Layout of the Port of Tianjin

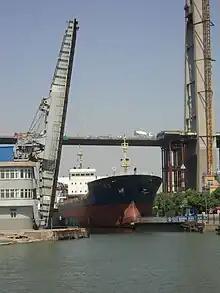
A ship passing from the Haihe into the Xingang seaport through the Xingang Shiplock

The Haihe river channel is separated from the sea channels by three structures: First, the Xingang Shiplock in the northern side of the estuary is the main shipping route into the Haihe area. It was started by the Japanese occupation forces in 1942, completed in 1943 and made operational by the Nationalist government after the war, in 1946. It has a width of 20.5 m, a length of 180 m and cill depth of 5 m. It allows passage to vessels up to 18.5 m wide, limited to 17.5 m at night and for ships carrying liquid bulk or otherwise dangerous cargoes. The Haihe Bridge is directly over the shiplock, with an air clearance of 39.5 m.